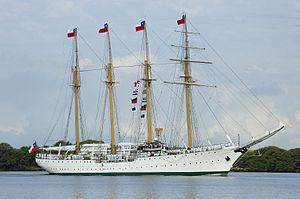
L’Esmeralda est un quatre-mâts goélette à brigantine en acier, différent de son navire jumeau le Juan Sebastián de Elcano.
Un quatre-mâts goélette est un voilier quatre-mâts, caractéristique de la deuxième moitié du XIXᵉ siècle jusqu'au début du XXᵉ siècle. Il est constitué d'un mât entièrement gréé en voiles carrés et les 3 autres mâts entièrement gréés en voiles auriques.